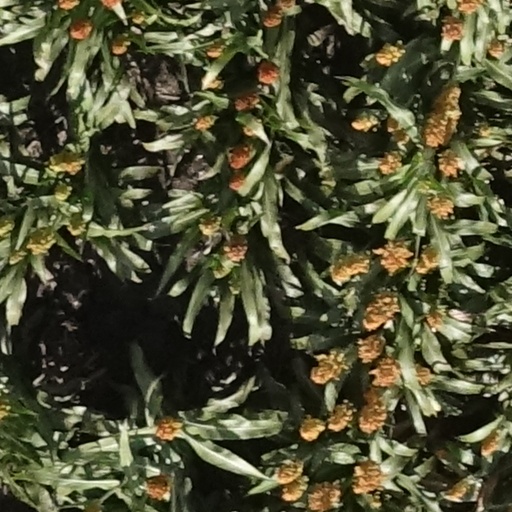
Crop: sorghum